Typhon

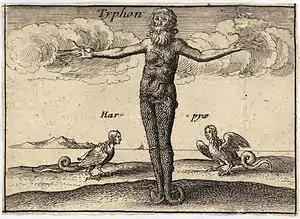
Depiction by Wenceslaus Hollar

Several sources locate Typhon's birth and dwelling place in Cilicia, and in particular the region in the vicinity of the ancient Cilician coastal city of Corycus (modern Kızkalesi, Turkey). The poet Pindar calls Typhon "Cilician", and says that Typhon was born in Cilicia and nurtured in "the famous Cilician cave", an apparent allusion to the Corycian cave in Turkey. In Aeschylus' "Prometheus Bound", Typhon is called the "dweller of the Cilician caves", and both Apollodorus and the poet Nonnus (4th or 5th century AD) have Typhon born in Cilicia.